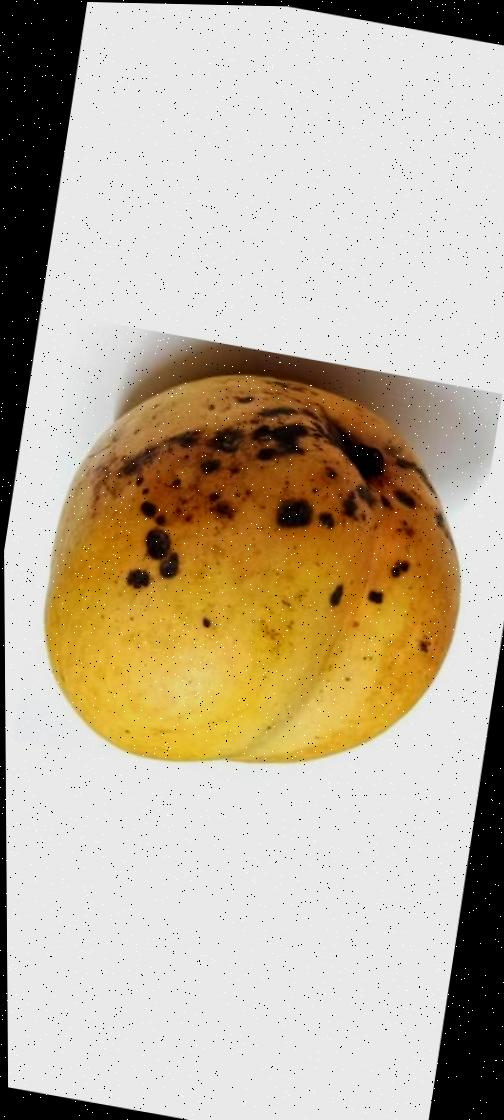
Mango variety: Bari-11